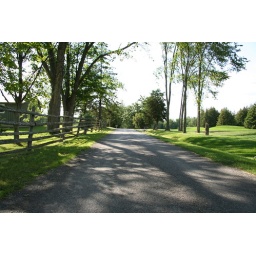
road by the dunsford house